Lucha Libre AAA Worldwide

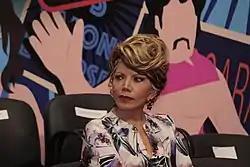
Marisela Peña who co-directs since 2018.

AAA developed a working relationship with Total Nonstop Action Wrestling (TNA) in 2004. Through the relationship, AAA sent the luchadores Juventud Guerrera, Héctor Garza, Abismo Negro, Heavy Metal, and Mr. Águila to TNA to compete in the America's X-Cup Tournament as a contingent known as Team Mexico. Team Mexico dominated the America's X-Cup Tournament, defeating Team USA in the first round before retaining the Cup against both Team Canada and Team Britain. They eventually lost at the World X-Cup, which saw Team USA defeat Team Canada and Team Mexico in the Ultimate X finals to win the Cup.